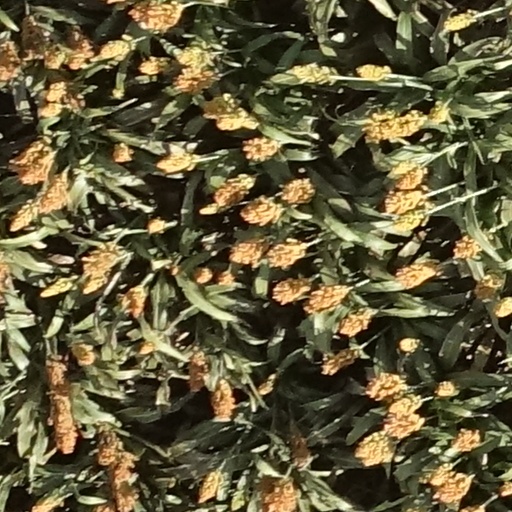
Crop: sorghum